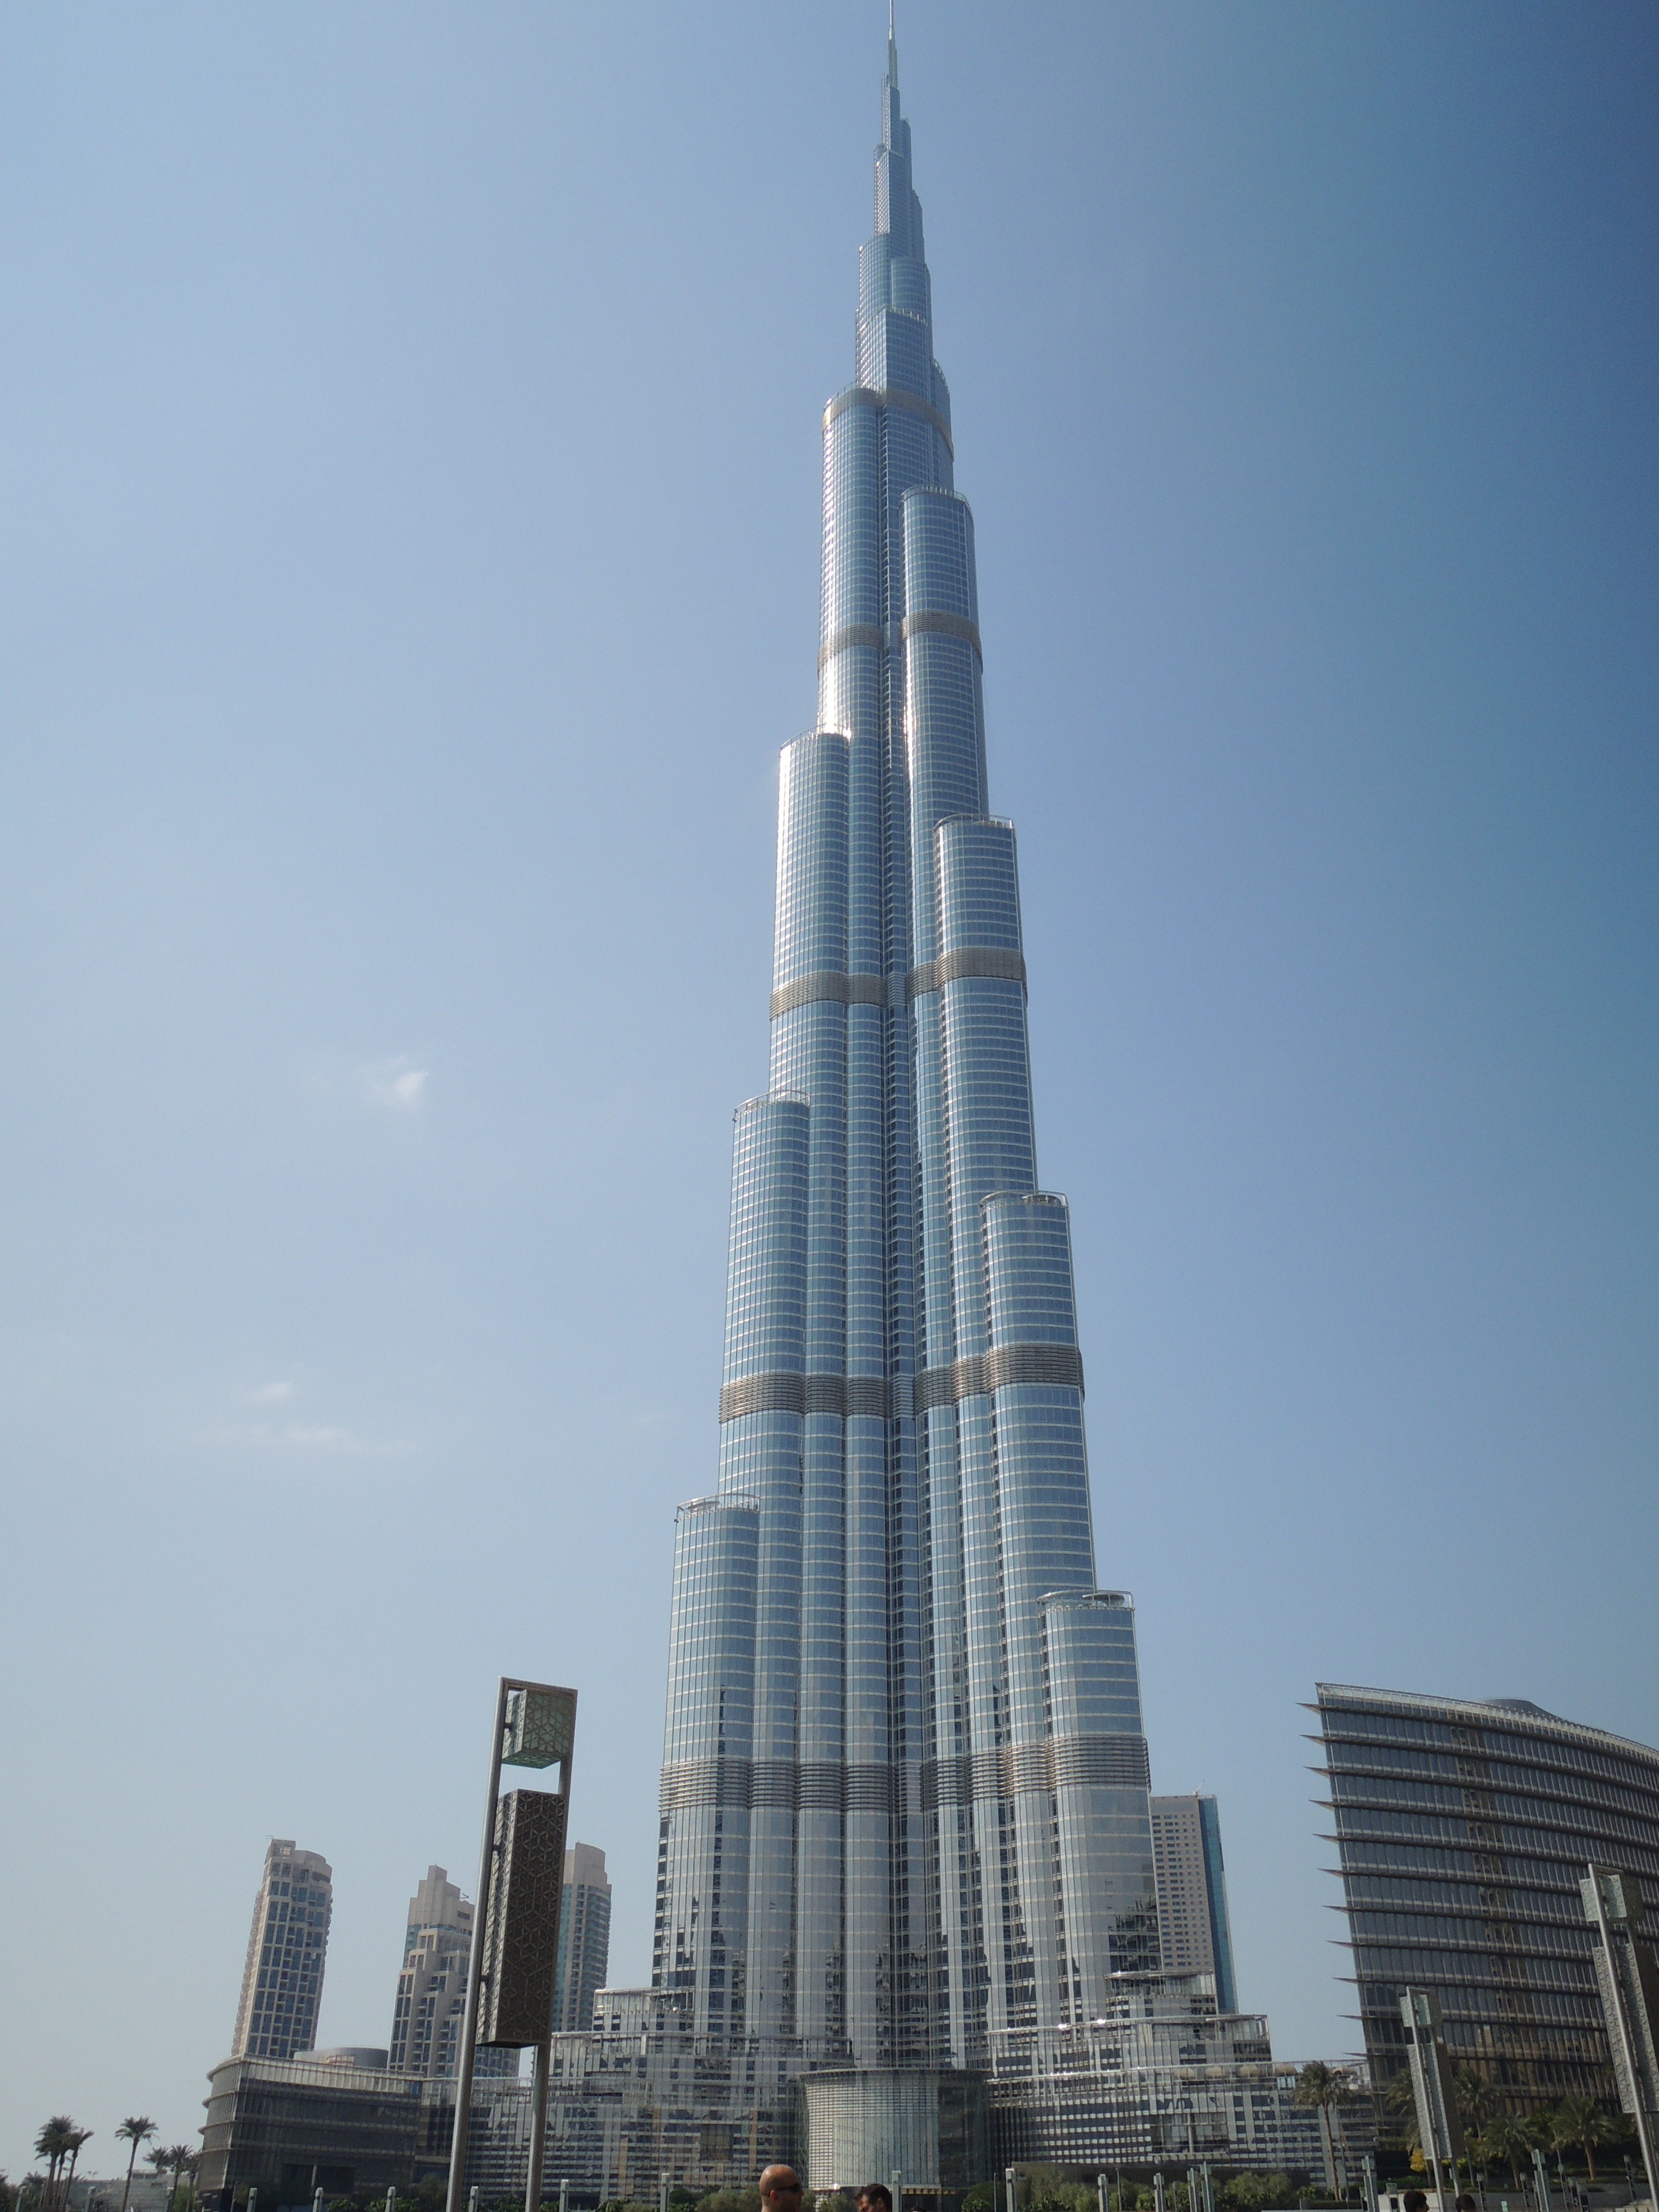
skyline, desert, skyscraper, monument, cityscape, tower, dubai, landmark, tower block, spire, steeple, uae, emirates, highest, burj khalifa, emirate, metropolitan area